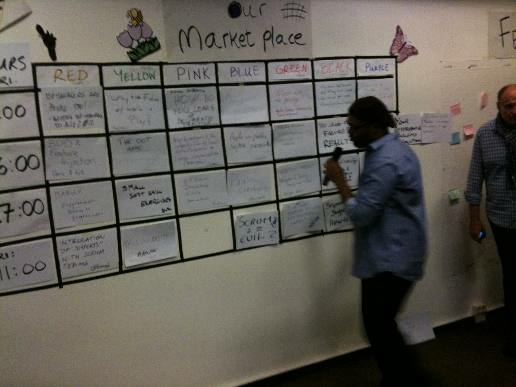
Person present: Yes